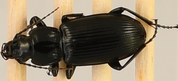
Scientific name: Pterostichus melanarius melanarius
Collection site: Steigerwaldt-Chequamegon NEON (STEI), plot STEI_004